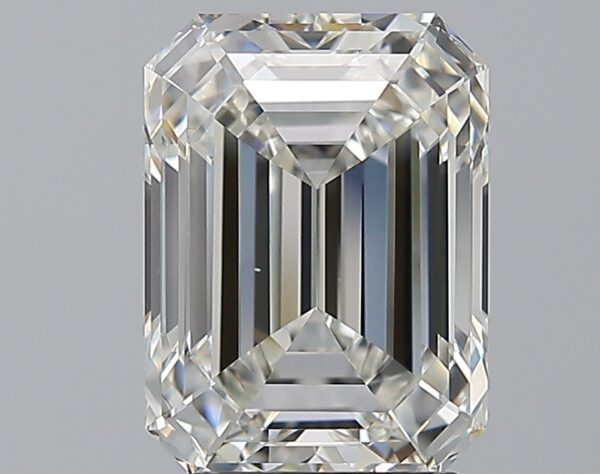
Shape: emerald
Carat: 3.5
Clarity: VS1
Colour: H
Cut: EX
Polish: EX
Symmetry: EX
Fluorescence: N
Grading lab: GIA
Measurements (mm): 9.92 x 7.31 x 5.04